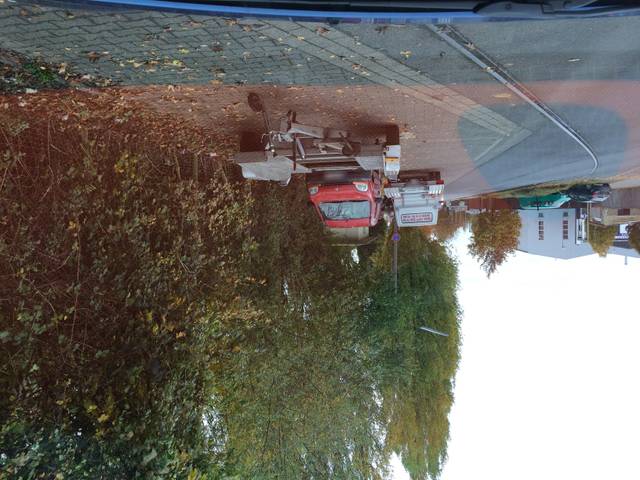
Region: Germany
Coordinates: 50.737, 7.14